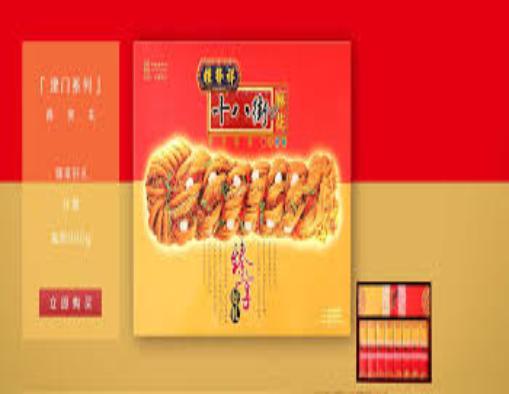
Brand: GuiFaXiangShiBaJie
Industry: Food